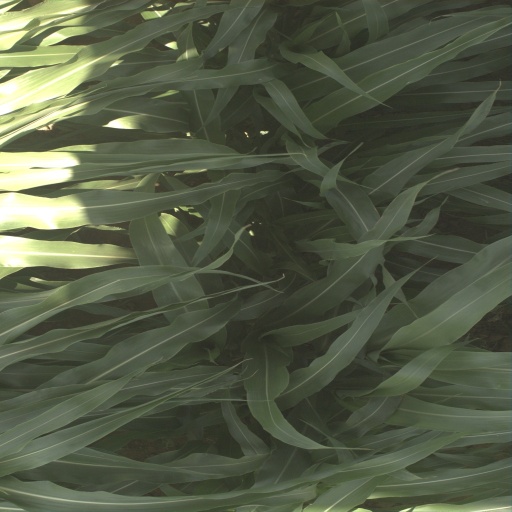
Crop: sorghum